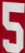
Number: 5